Laupheim

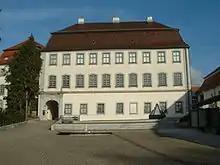
Großlaupheim Castle

Laupheim was home to Medium Transport Helicopter Regiment 25 "Oberschwaben" (Upper Swabia) and Support Squadron 10 of the German Army Aviation Corps ("Heeresflieger"). The German Army Aviation Corps base was established in 1964 utilizing already existing facilities. Medium Transport Regiment 25 was disbanded on 31 December 2012 when personnel and material were transferred to the German Air Force and re-established as Helicopter Wing 64 on 1 January 2013. Helicopter Wing 64 is equipped with transport helicopter CH-53 and light utility helicopter H145M LUH SOF. German Army Aviation Corps Support Squadron 10 was equipped with helicopters of the type Bo-105. The unit disbanded in 2007.